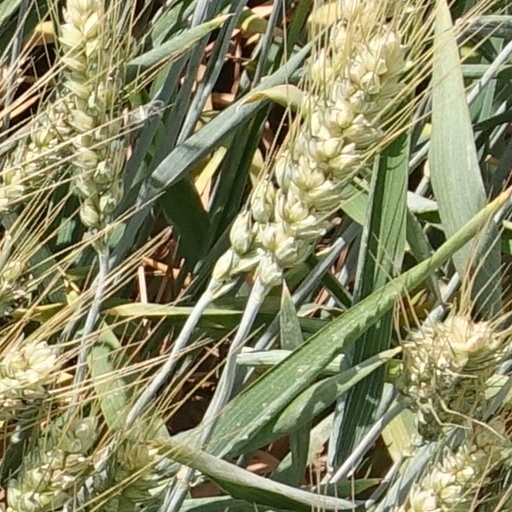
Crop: wheat